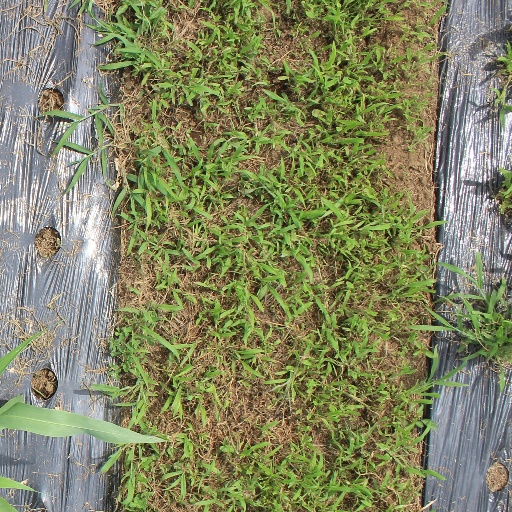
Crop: sorghum